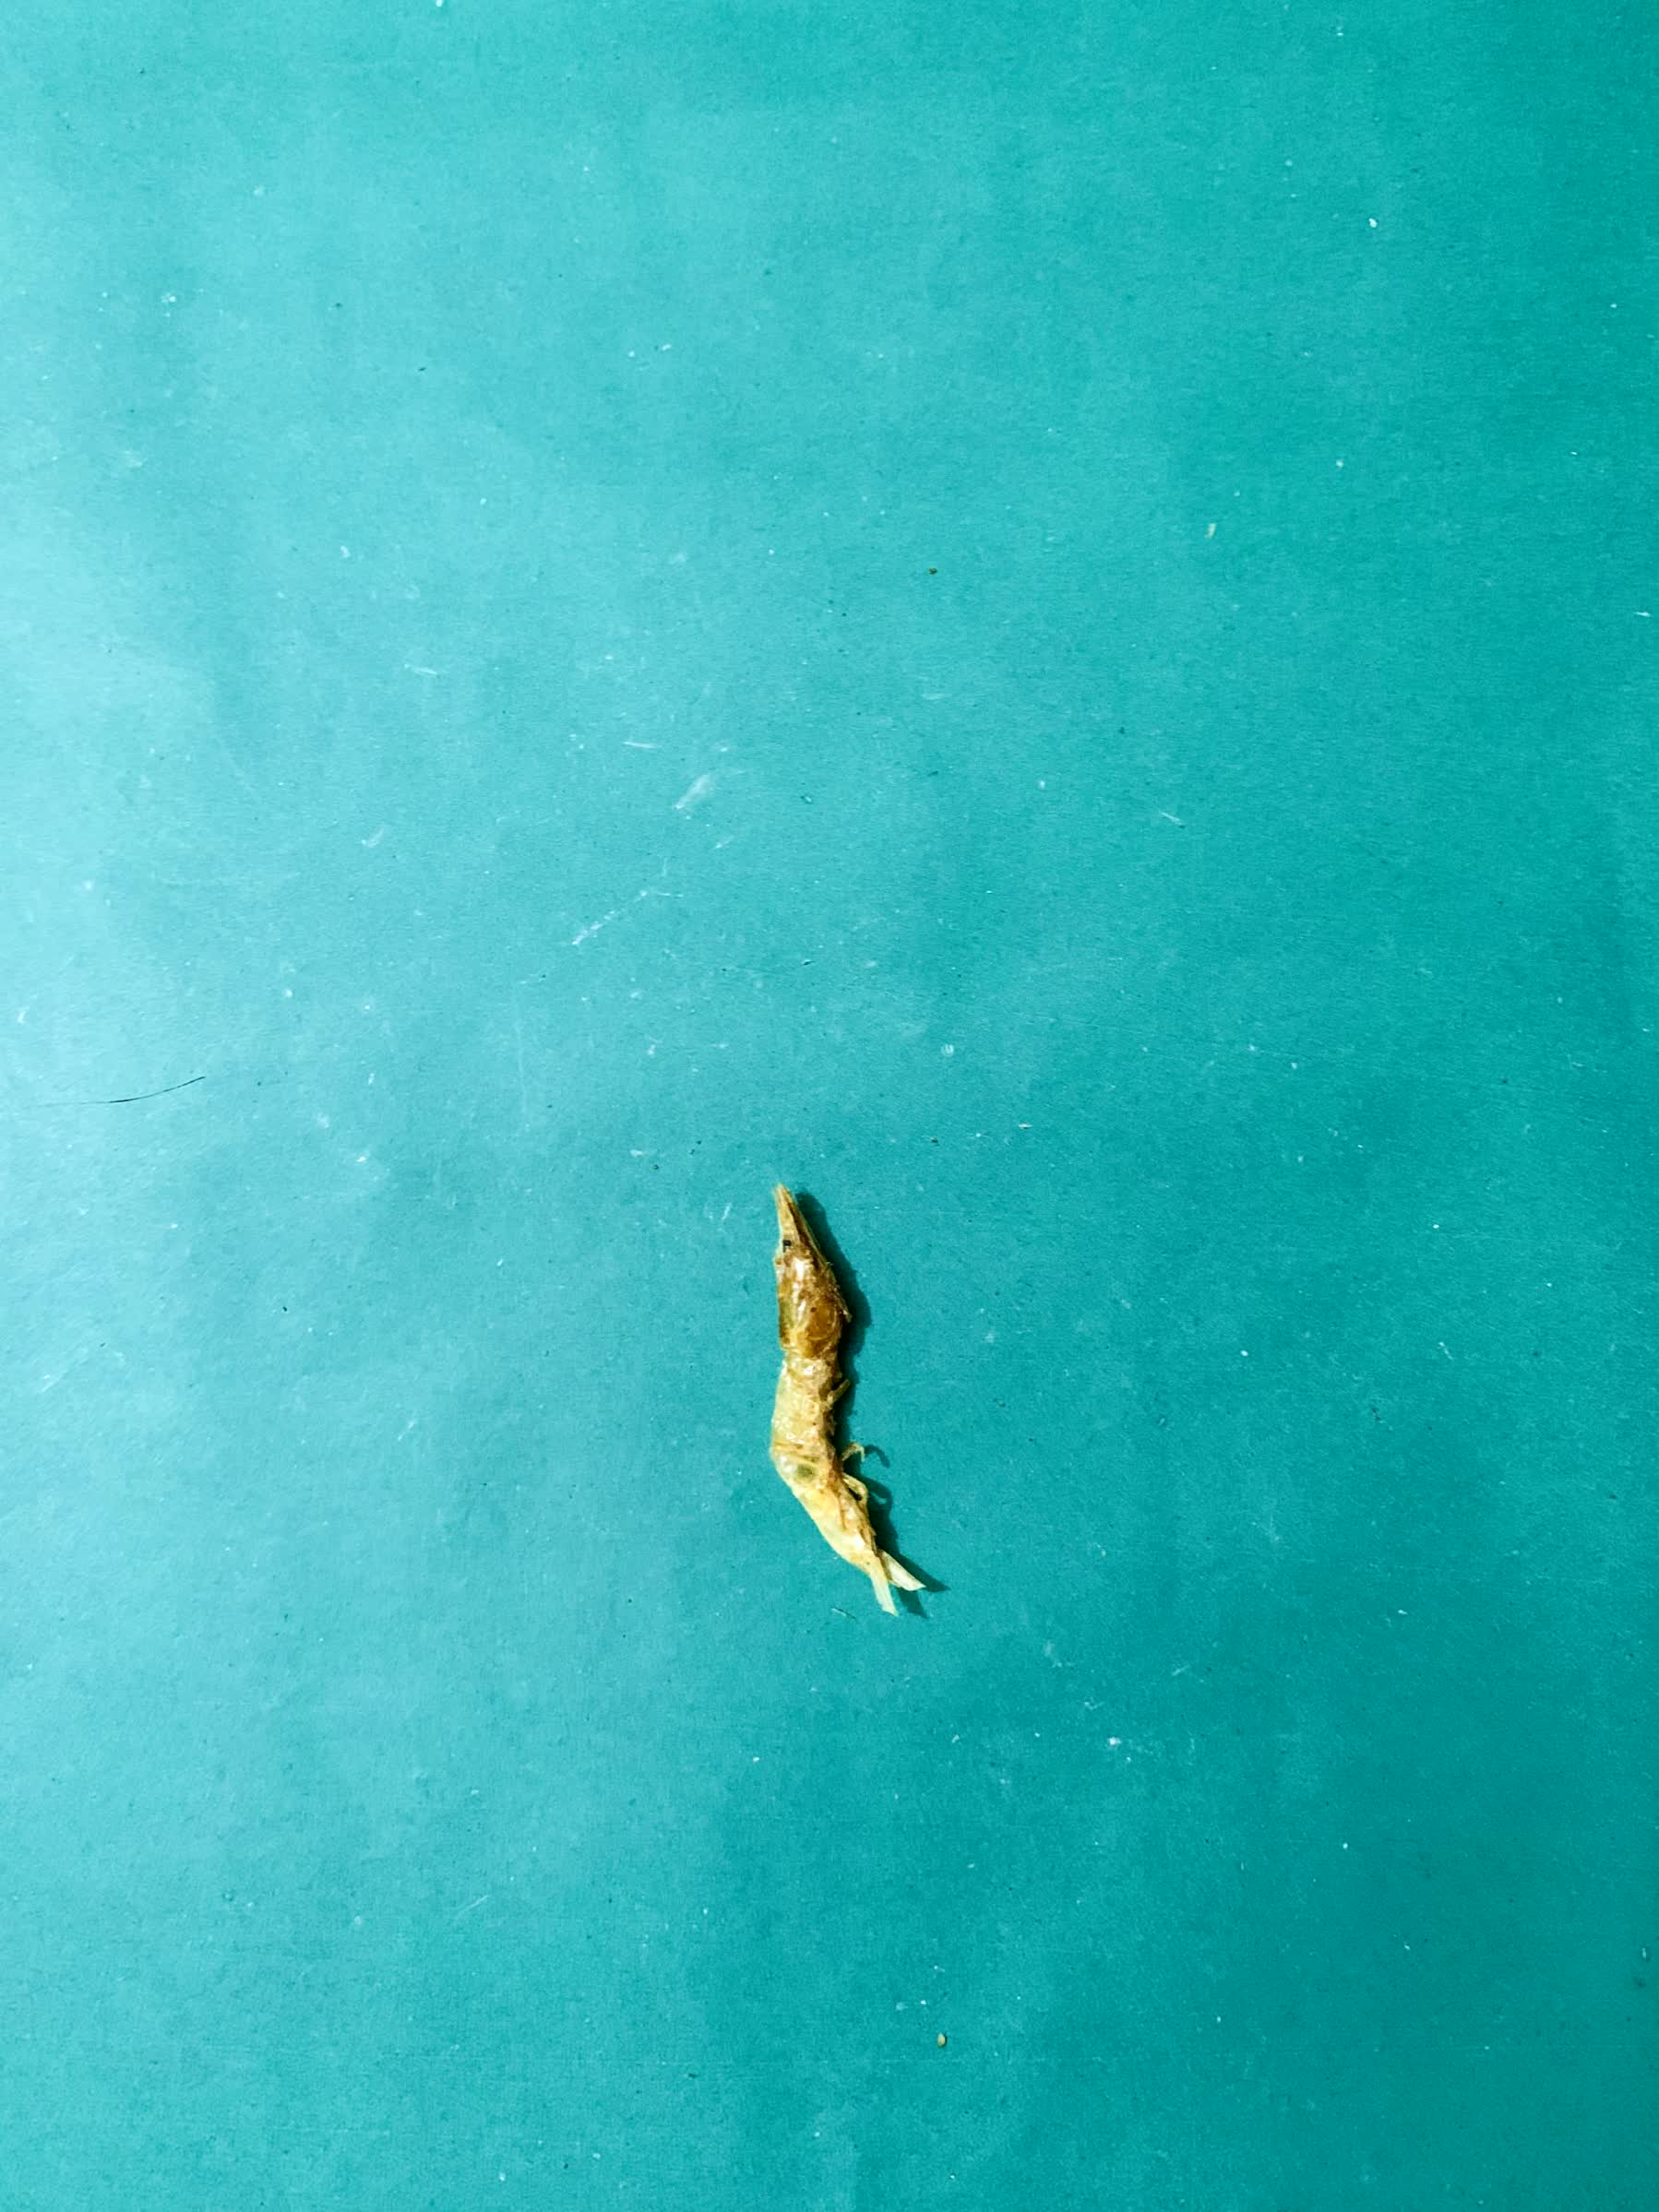
Species: chingri